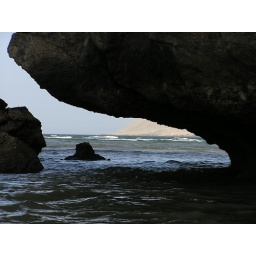
interesting rock formations at Yeti beach near Muscat, Oman